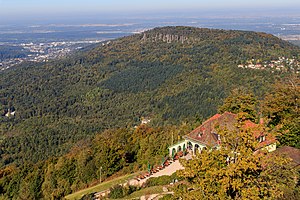
Schwarzwald
Schwarzwald
Schwarzwald er et bjerg- og skovområde i det sydvestlige Tyskland. Schwarzwald var tidligere domineret af bøg og almindelig ædelgran. Begge arter er meget skyggende klimakstræarter, hvilket betød at skoven var meget tæt og mørk, og deraf kommer navnet Schwarzwald. I dag er den dominerende art i de højereliggende dele af området rødgran, mens de lavereliggende områder stadig domineres af blandingsskov med bøg og ædelgran, men også en indført art som douglasgran spiller en betydelig rolle i blandingsskoven. Det højeste bjerg, Feldberg, er 1.493 meter højt.